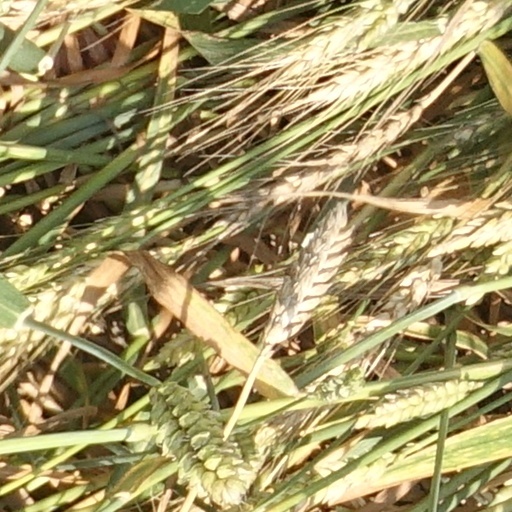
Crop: wheat